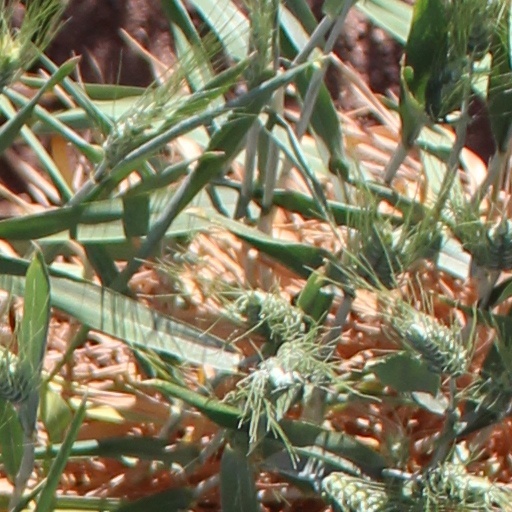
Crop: wheat